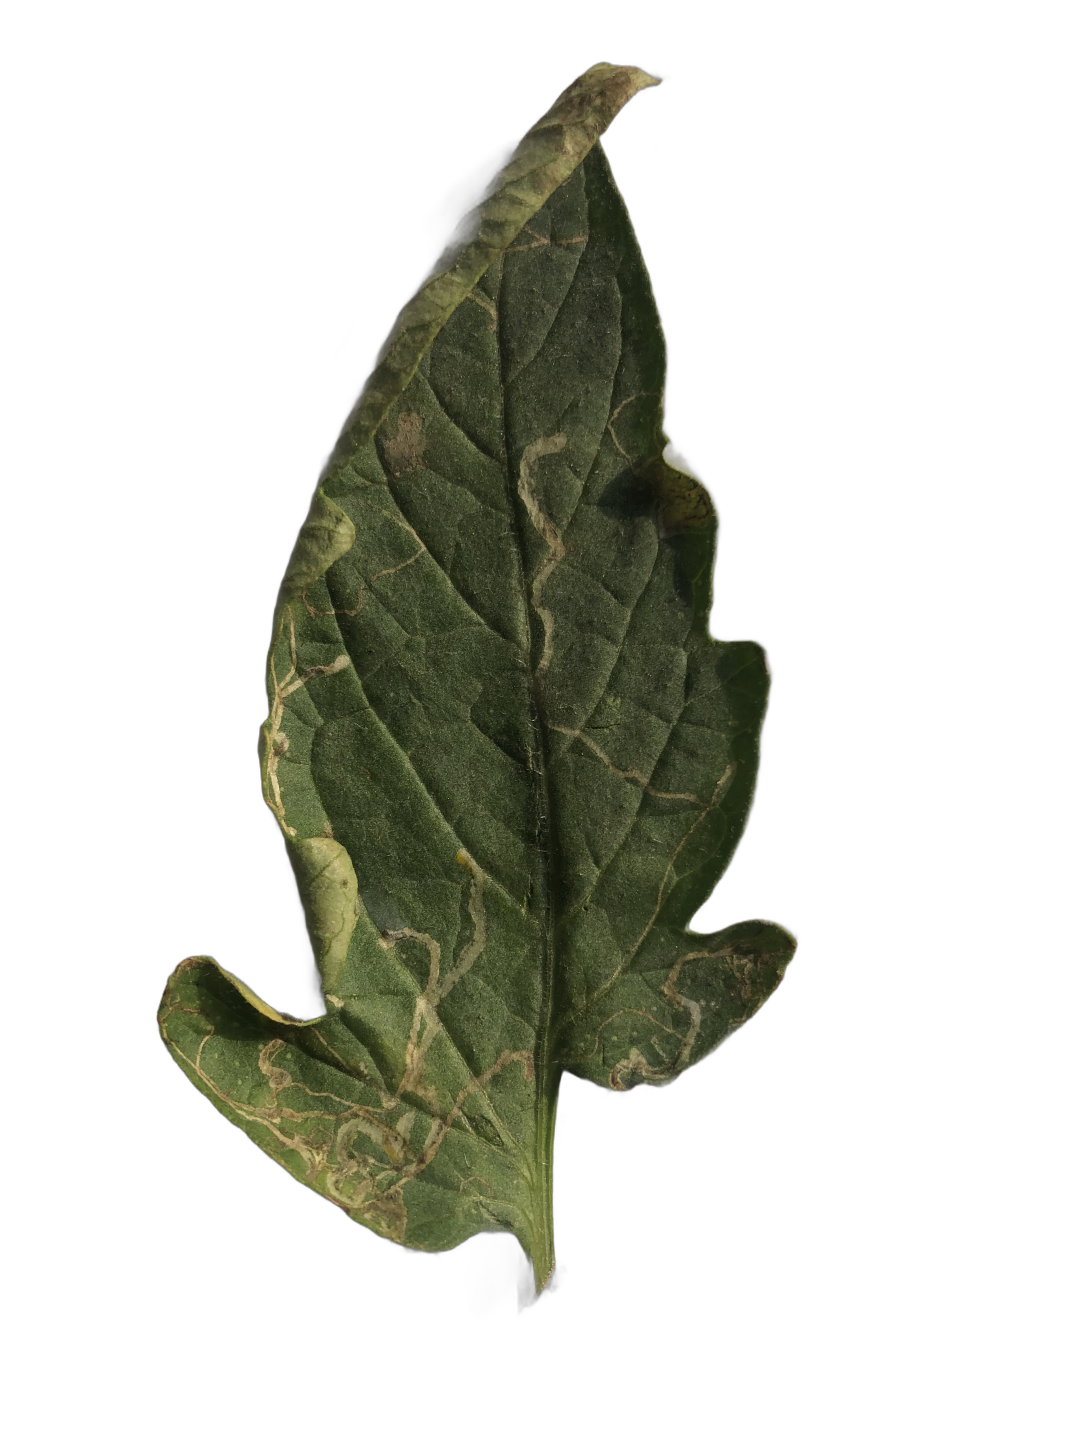
Crop: Tomato
Label: Mosaic